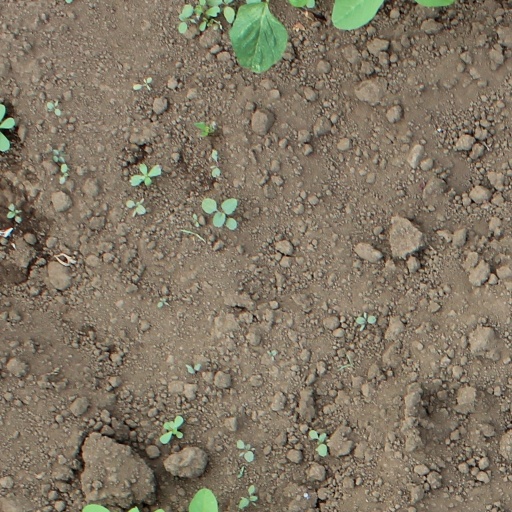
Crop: soybean